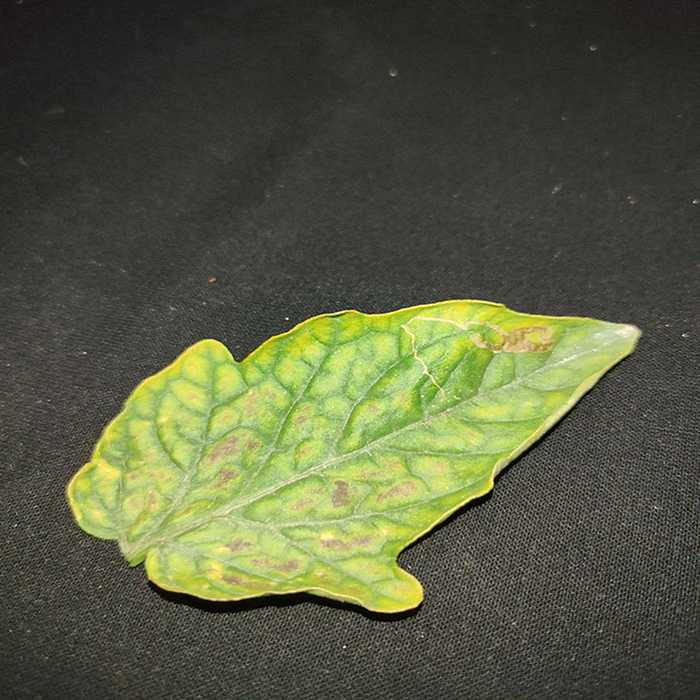
Plant: Tomato
Label: Tomato spotted wilt